Riverside, Cardiff

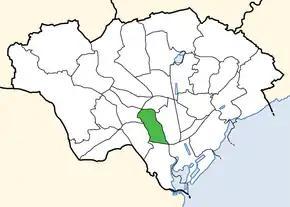
Riverside electoral ward of Cardiff

The Riverside electoral ward is in the parliamentary constituency of Cardiff West. It is bounded by the wards of Gabalfa to the north; Cathays to the east; Grangetown to the south; and Canton and Llandaff to the west.